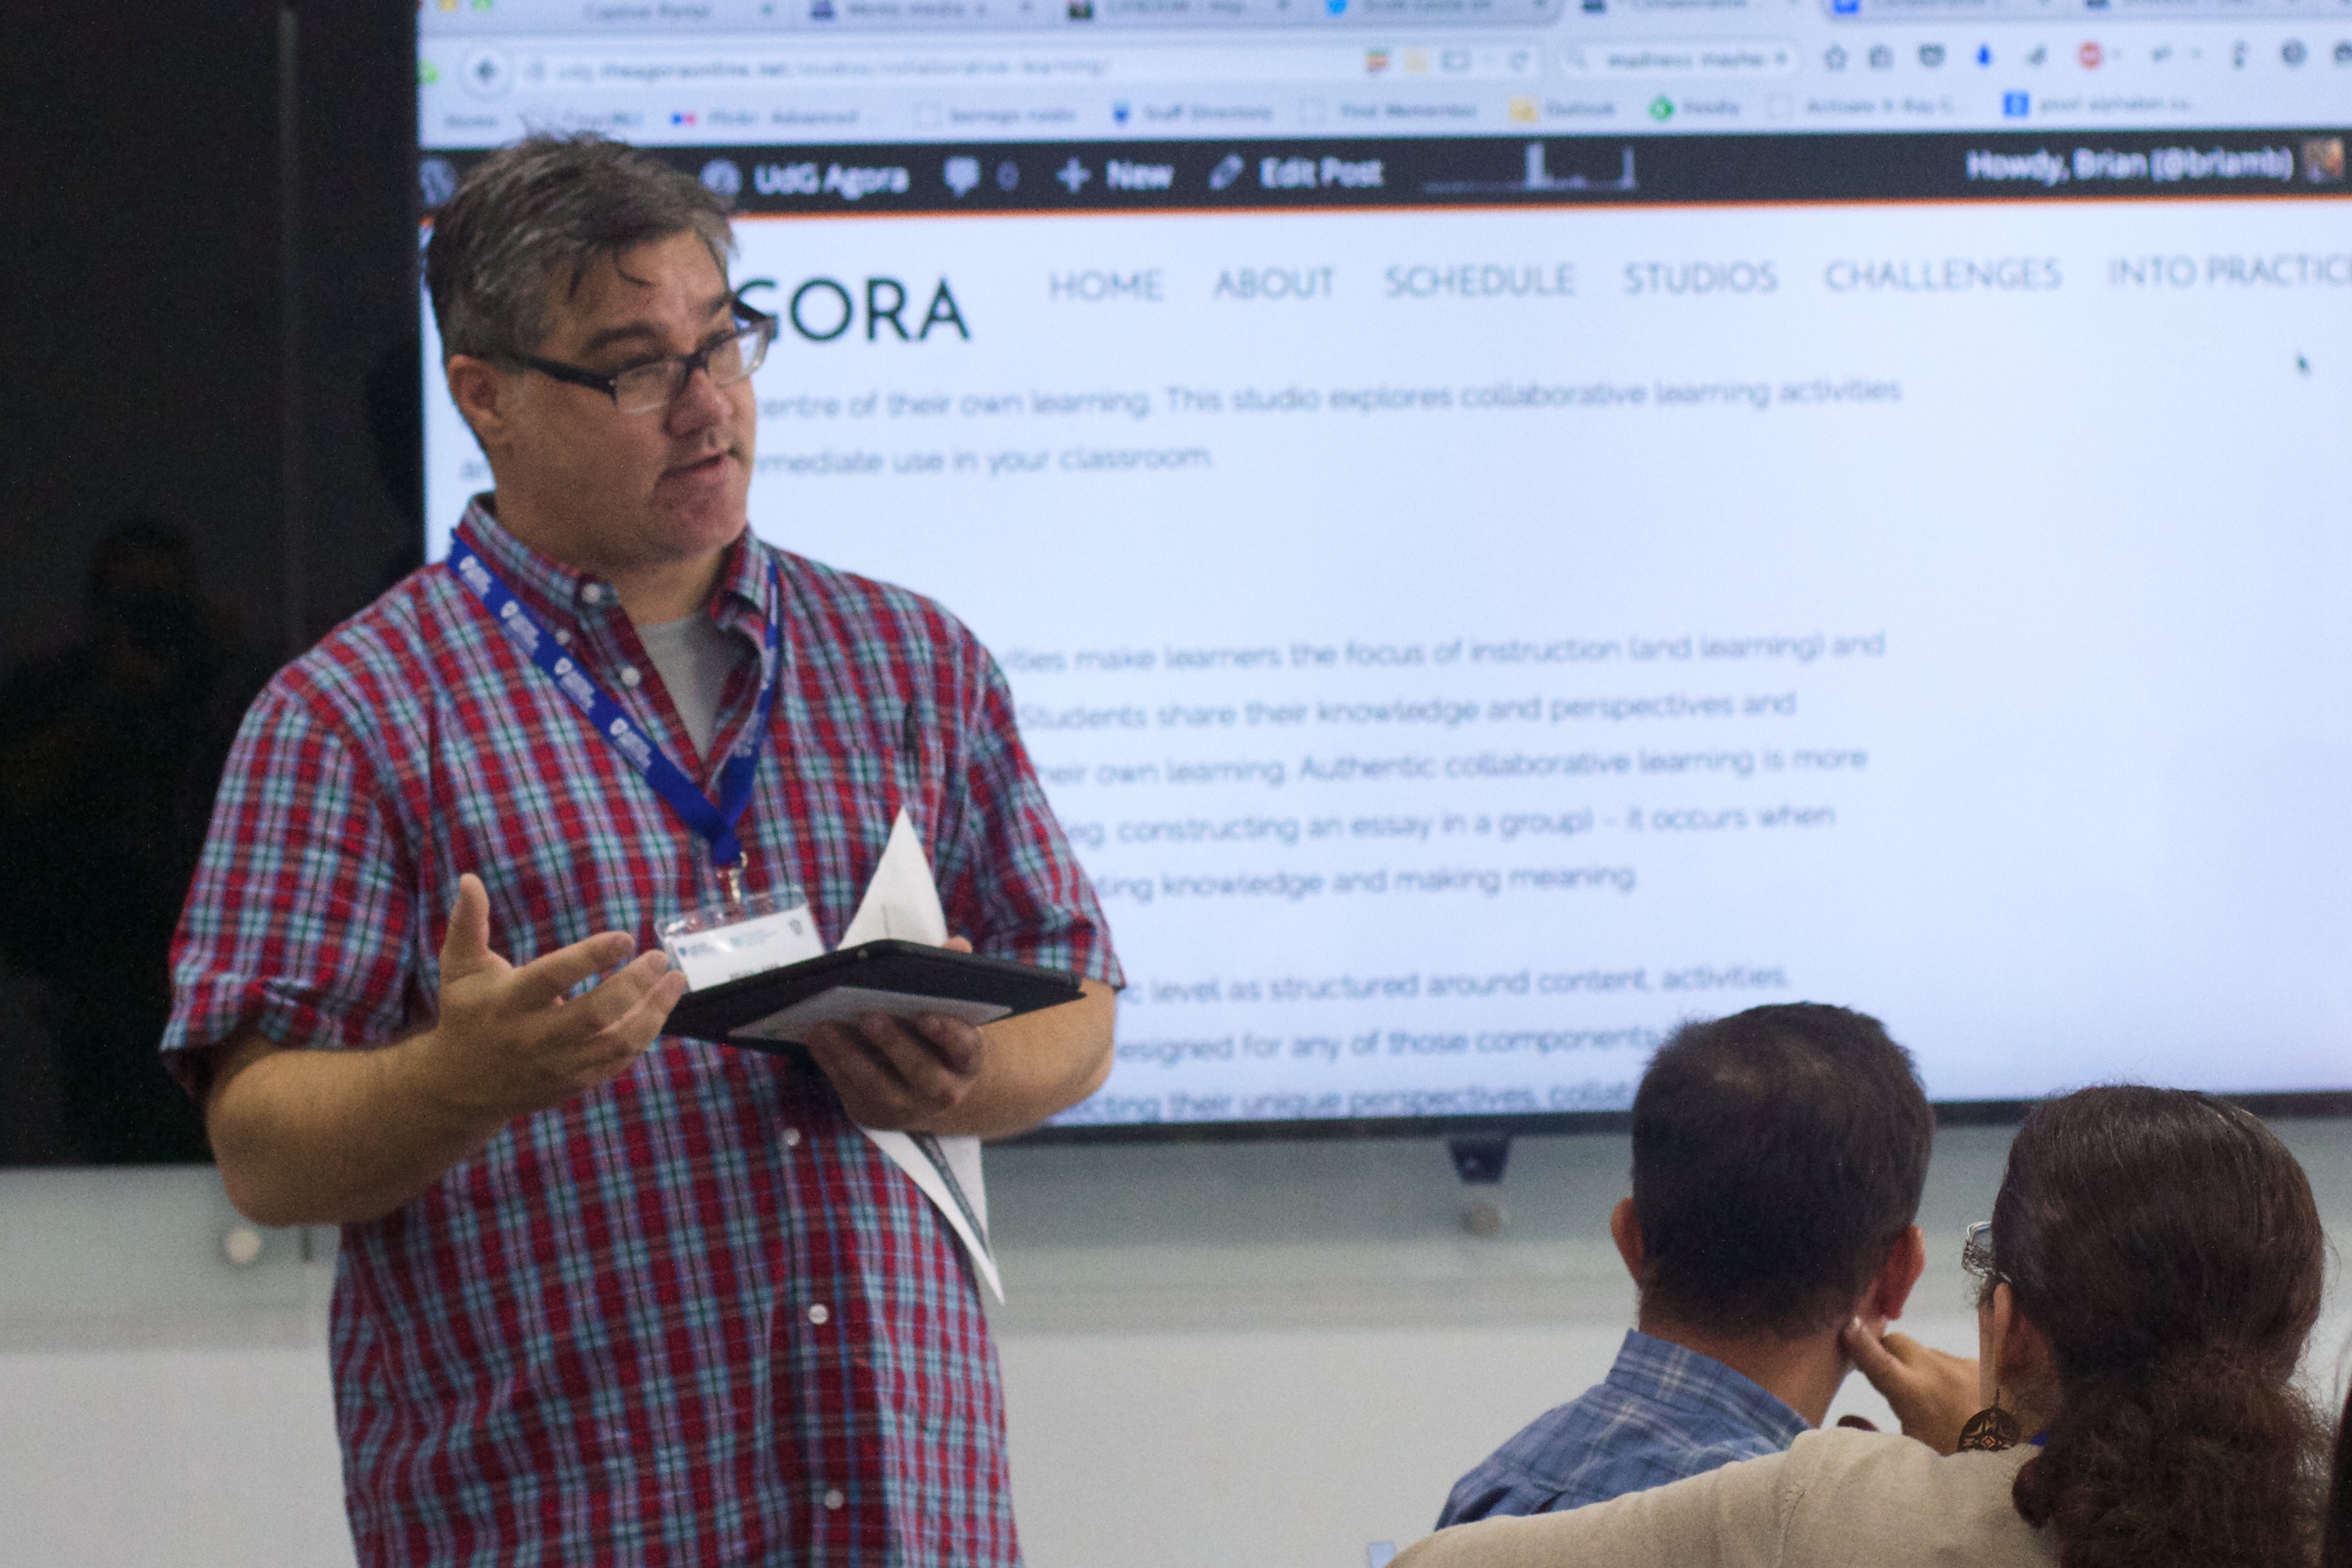
community, education, udgagora, lecture, presentation